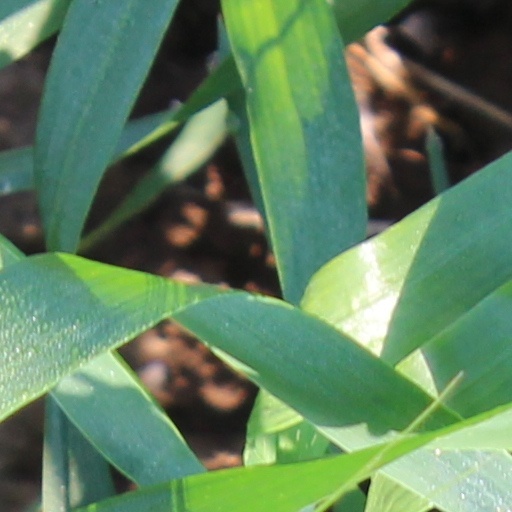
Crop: wheat